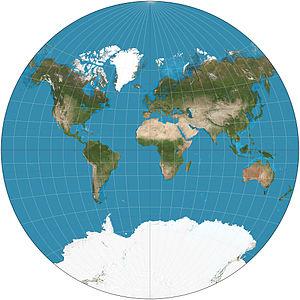
Cette liste recense différentes méthodes de projection cartographique.
La projection de Van der Grinten est une projection cartographique réalisant un compromis avec la projection de Mercator. Elle n'est ni conforme, ni équivalente et ne correspond pas non plus à une projection géométrique. La totalité de la surface du globe est représentée dans un cercle. Elle conserve l'image familière de la carte du monde par projection de Mercator en réduisant modérément ses distorsions. Les régions polaires sont les endroits de plus grandes distorsions.